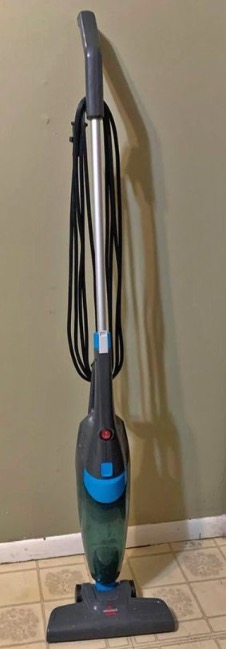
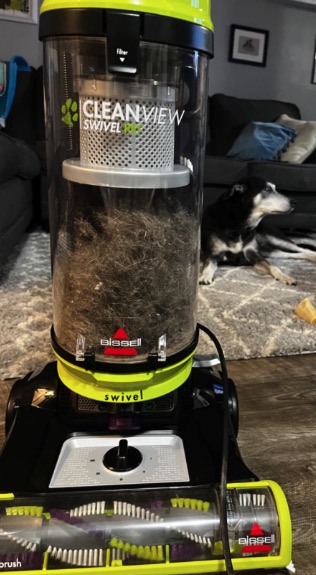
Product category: items_vacuum
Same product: no